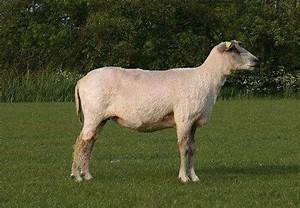
Label: sheep